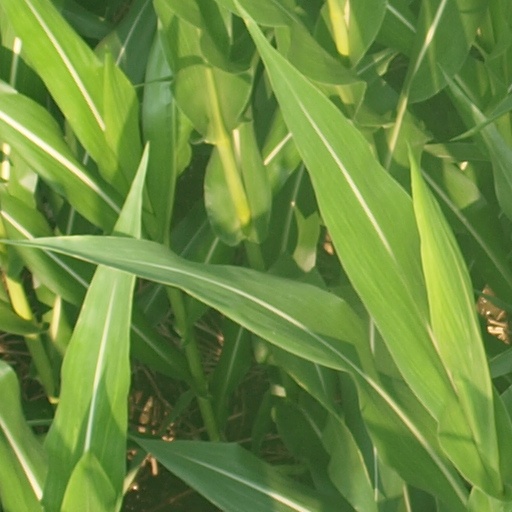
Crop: maize; corn